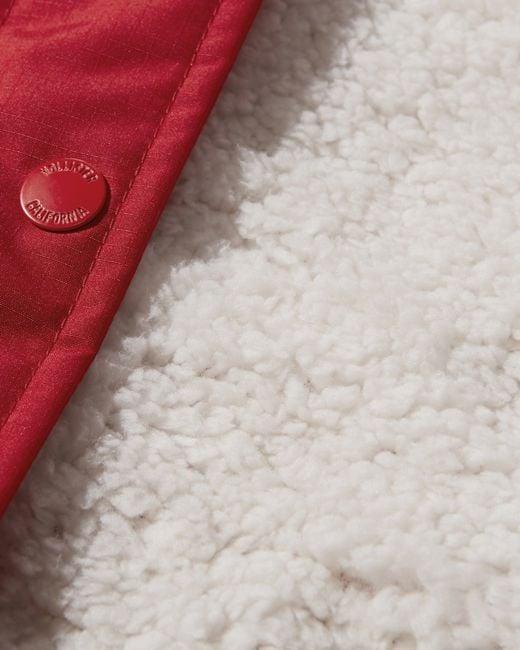
Rote Jacke mit weißem Fell wollwarmer Stoff